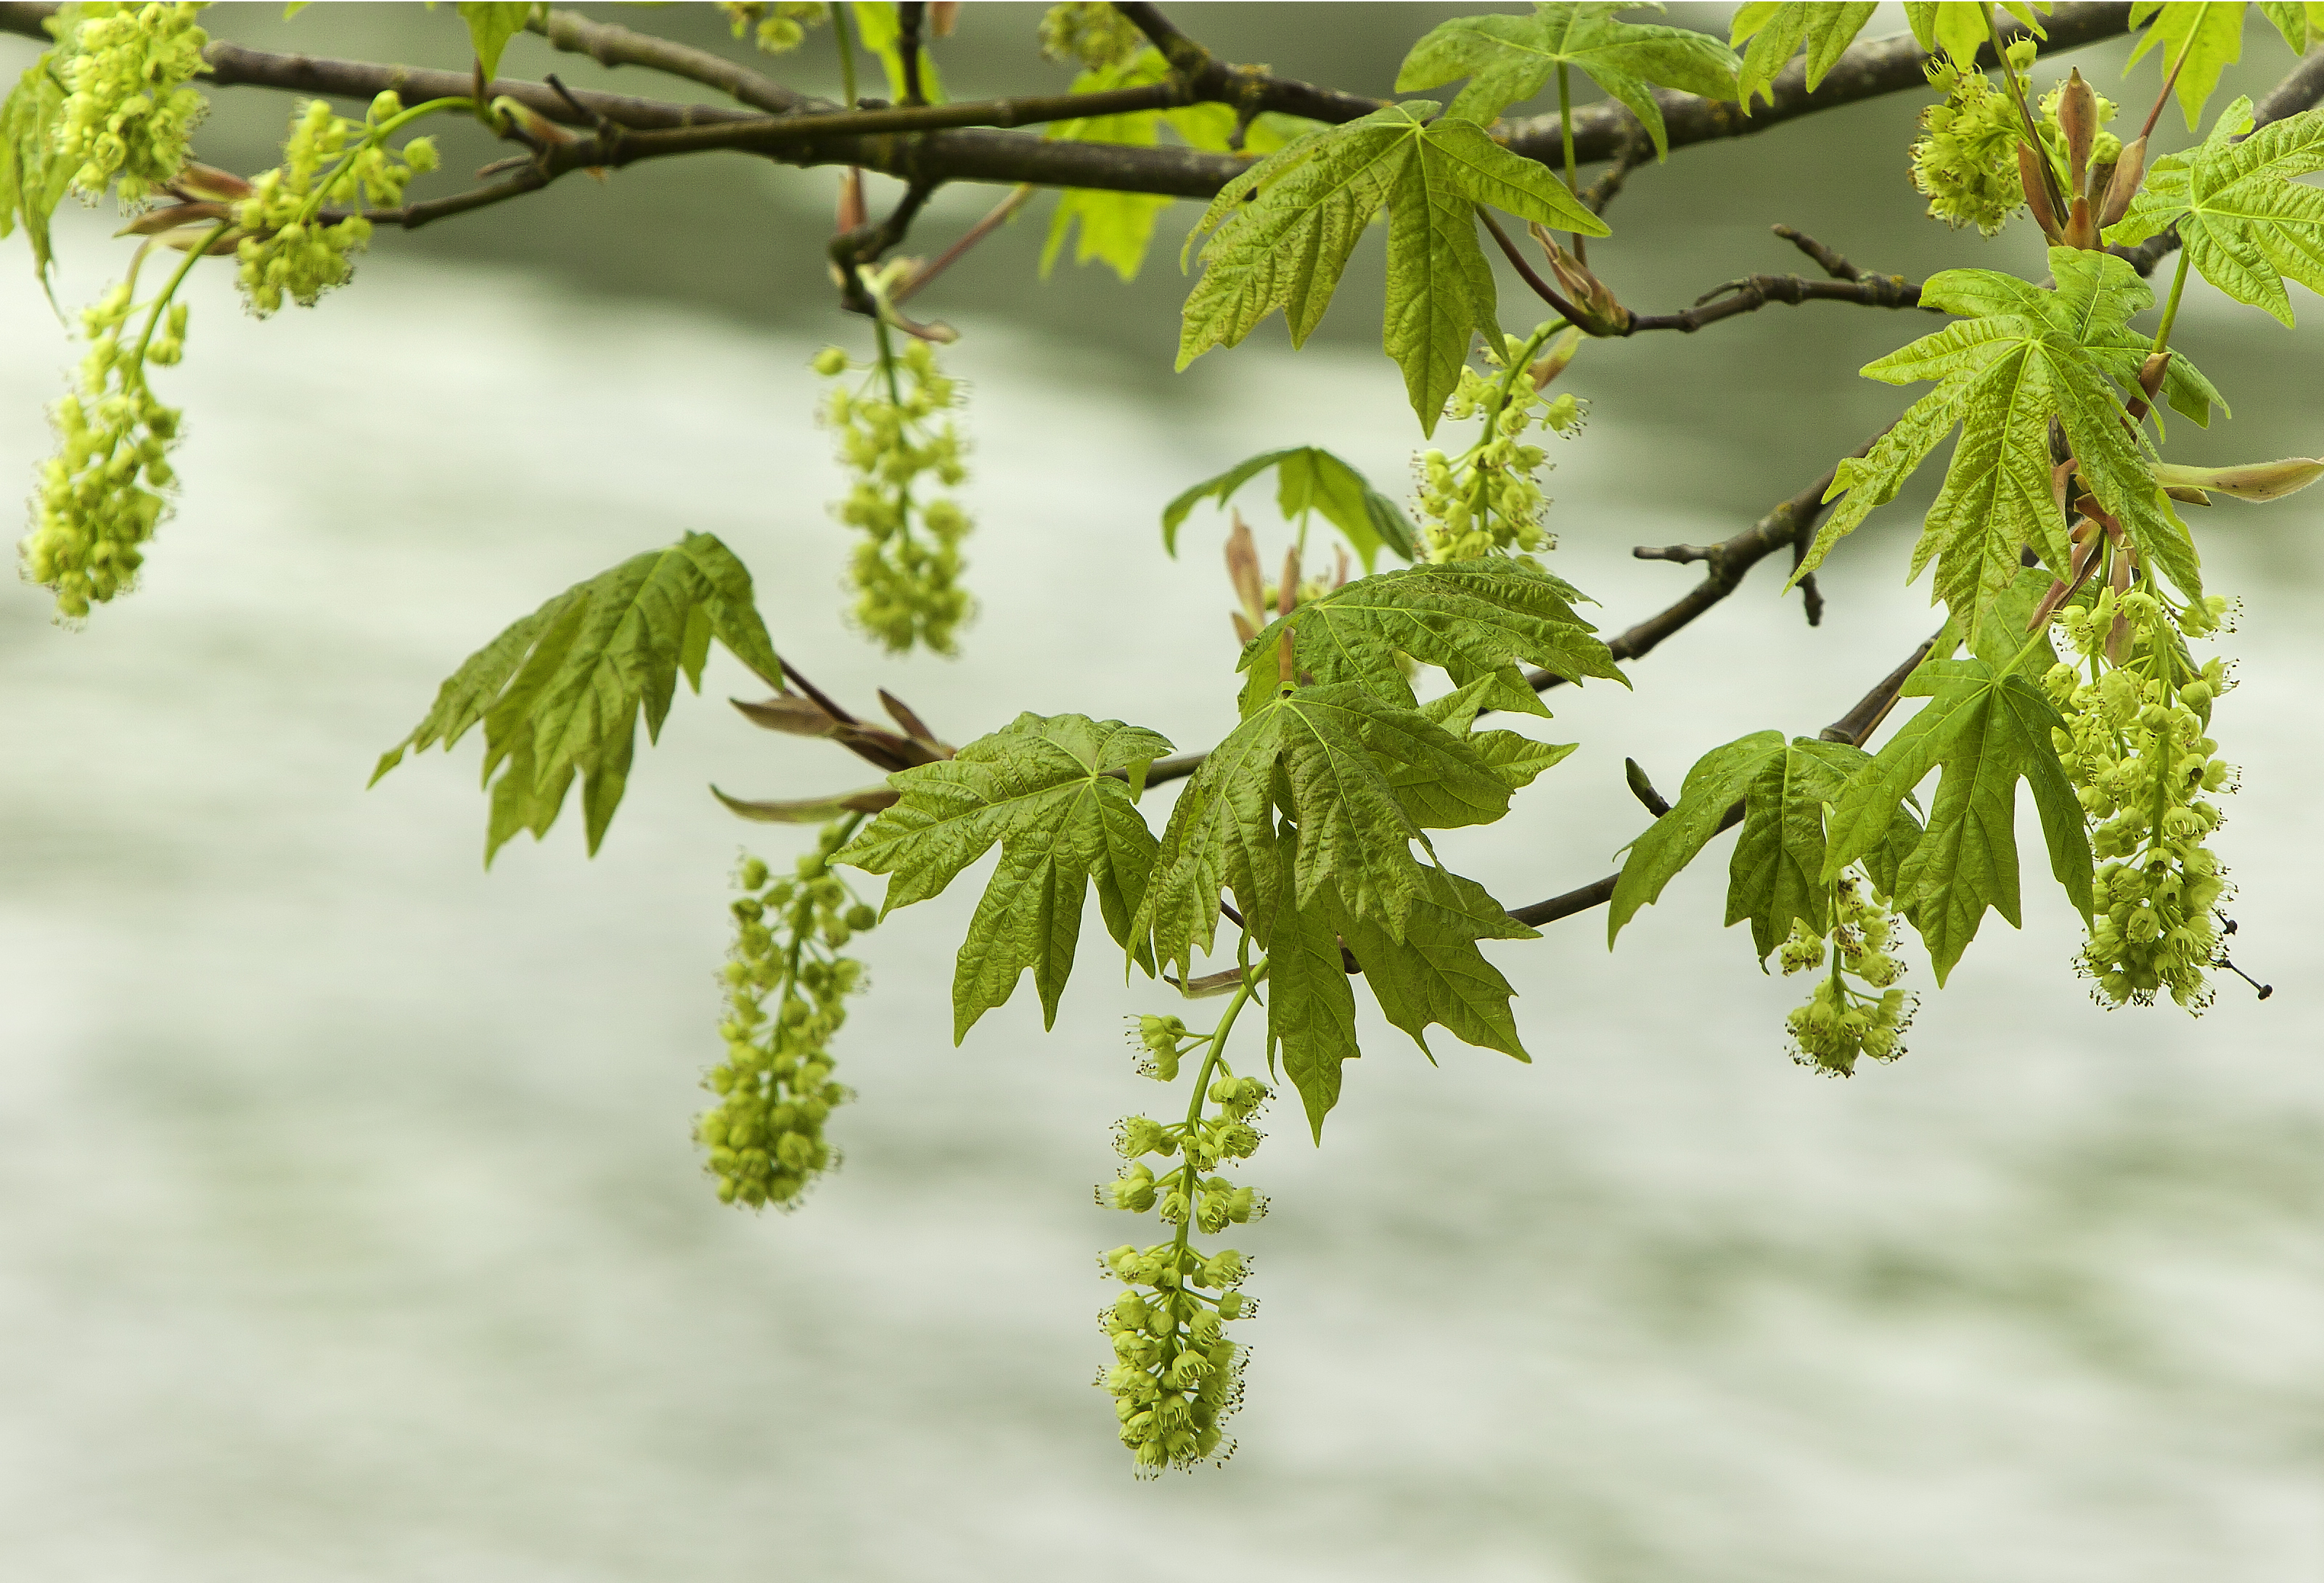
tree, water, nature, branch, plant, leaf, flower, food, green, produce, botany, maple, maple tree, leaves, shrub, deciduous, larch, flowering plant, woody plant, land plant